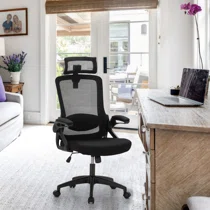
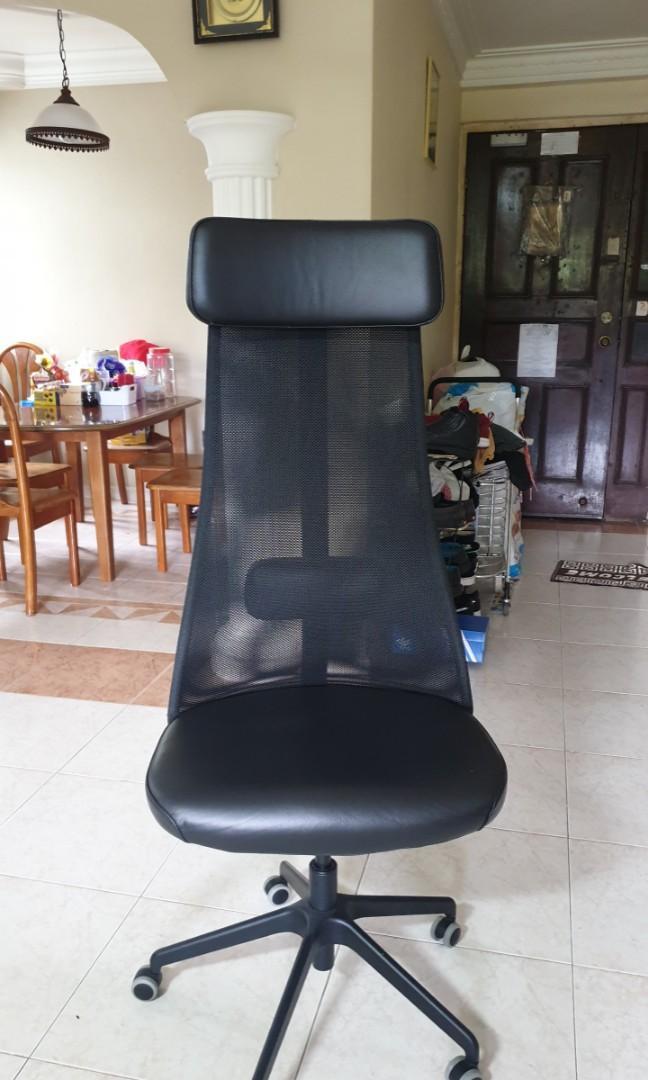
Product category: items_chair
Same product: no